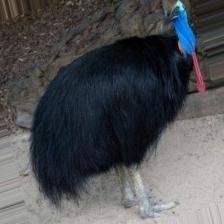
Species: CASSOWARY
Scientific name: CASUARIUS